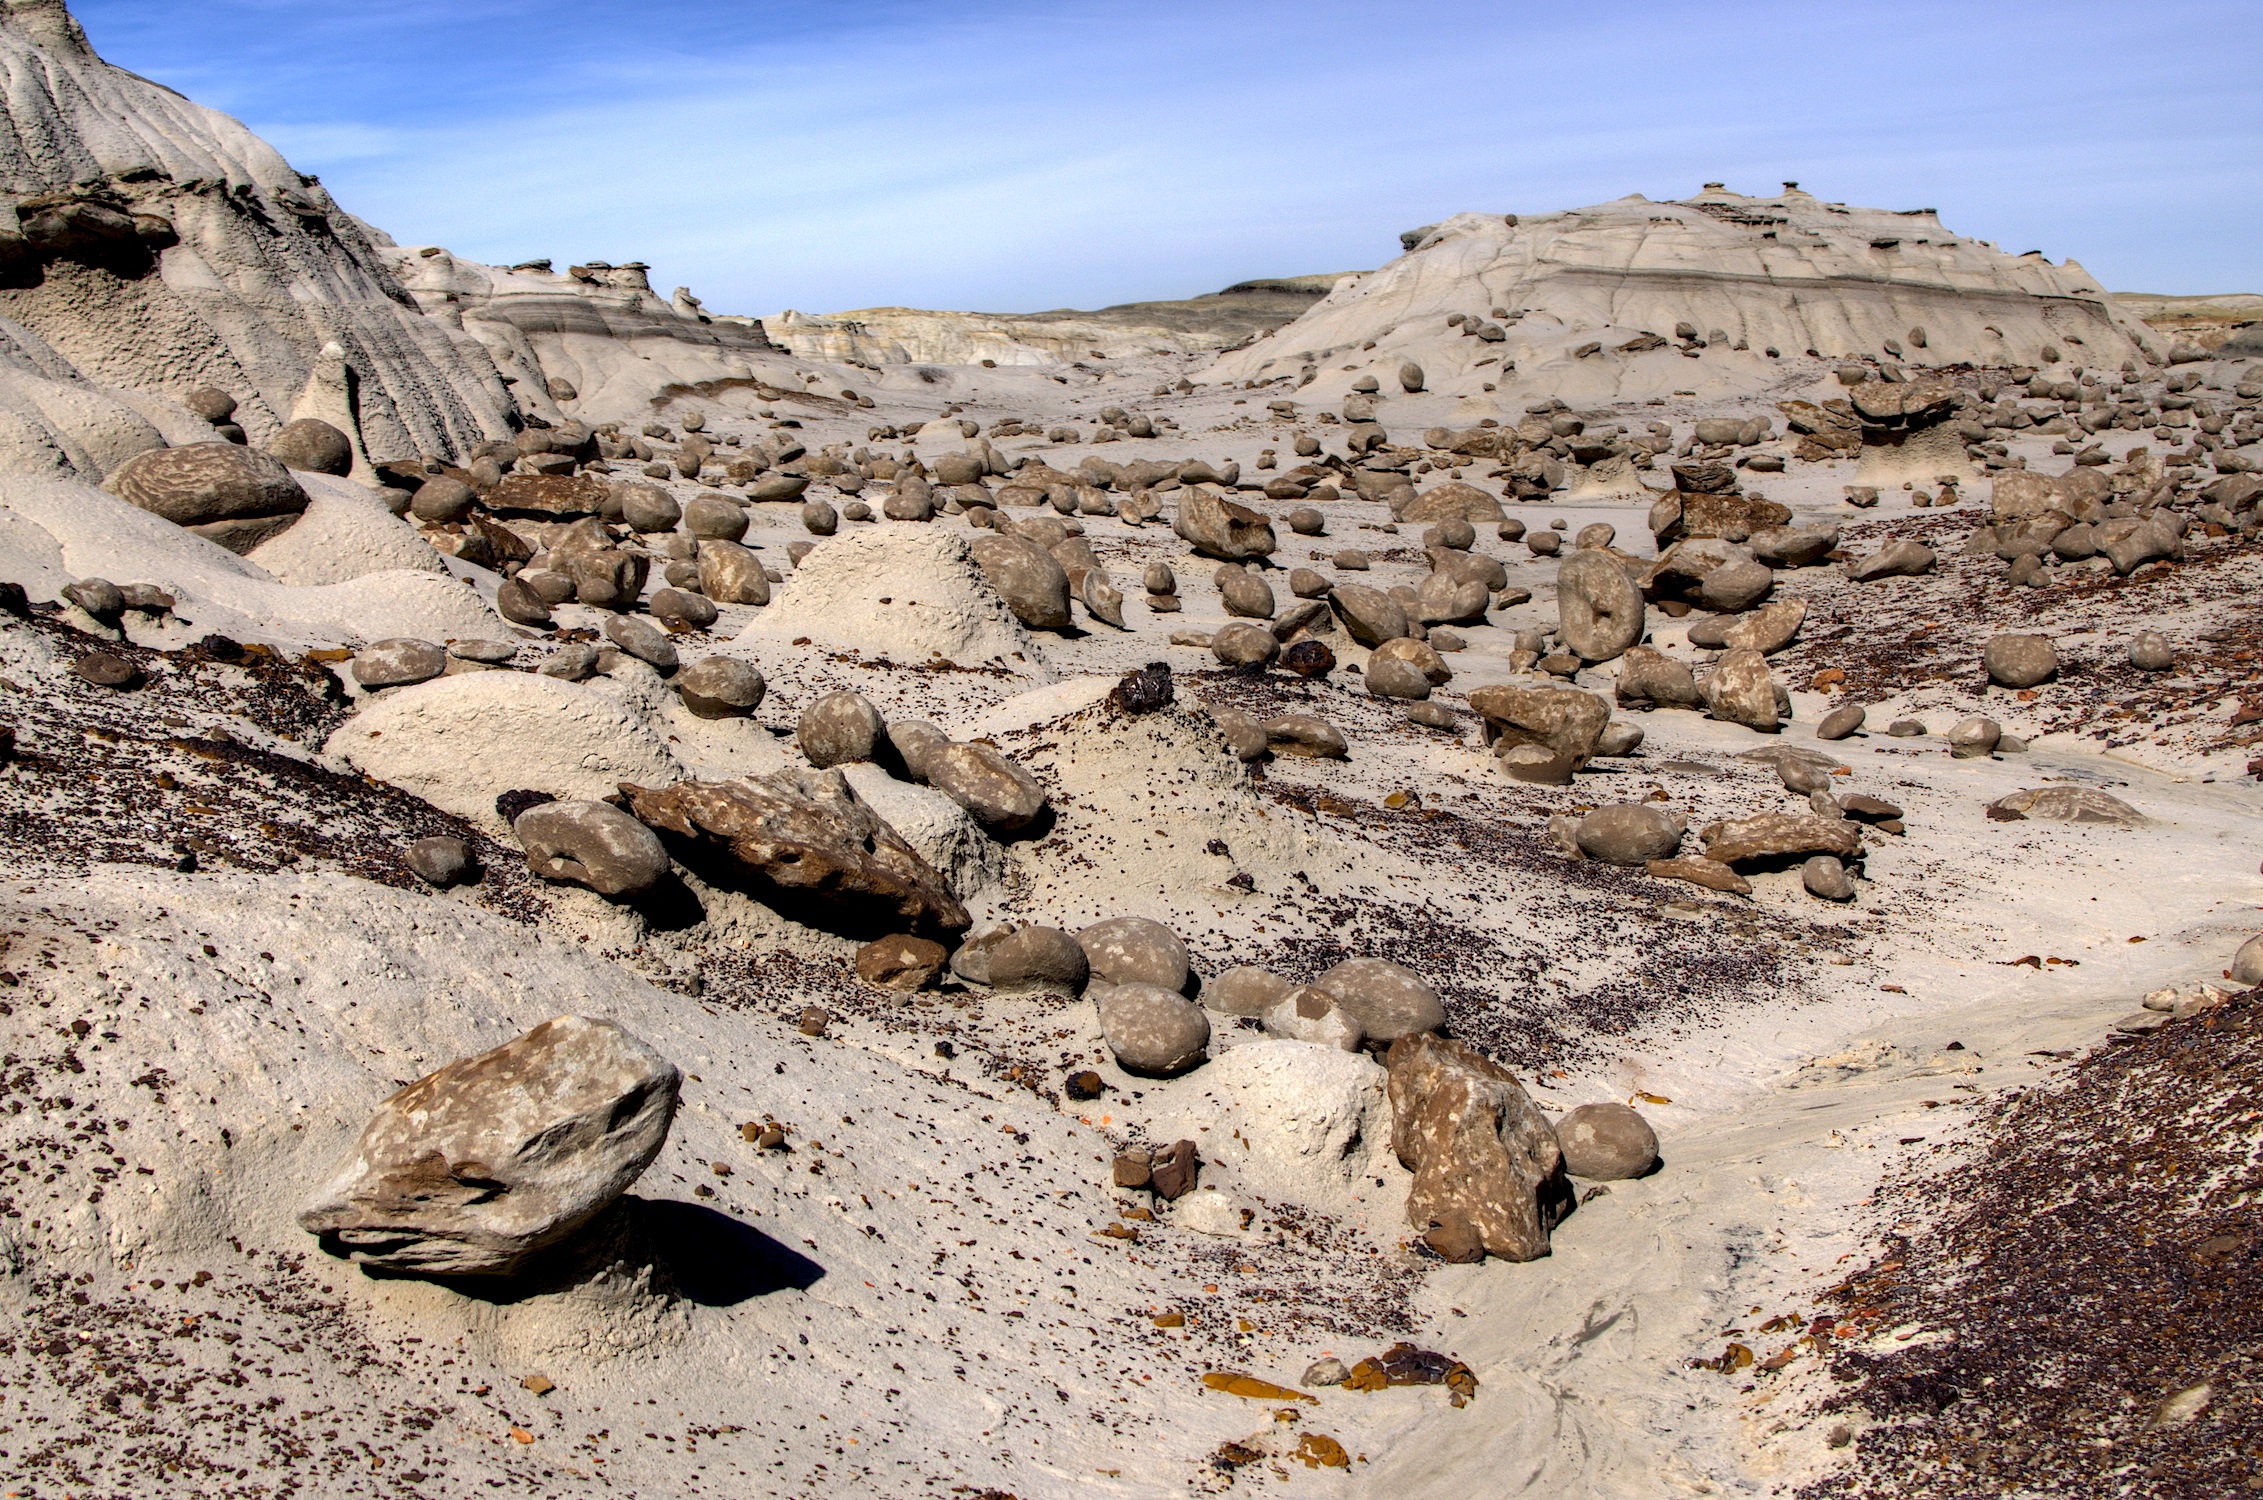
landscape, sea, sand, rock, wilderness, mountain, desert, valley, formation, soil, terrain, material, geology, badlands, plateau, wadi, landform, bisti, natural environment, geographical feature, aeolian landform